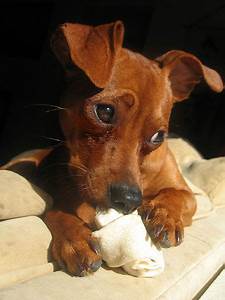
Label: cane